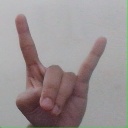
अक्षर: श